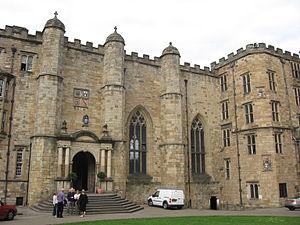
Le château de Durham est un château normand datant du XIᵉ siècle et situé à Durham dans le comté de Durham au Royaume-Uni, dans le Nord de l'Angleterre. Il est bâti sur une colline au-dessus de la rivière Wear, en face de la cathédrale de Durham.